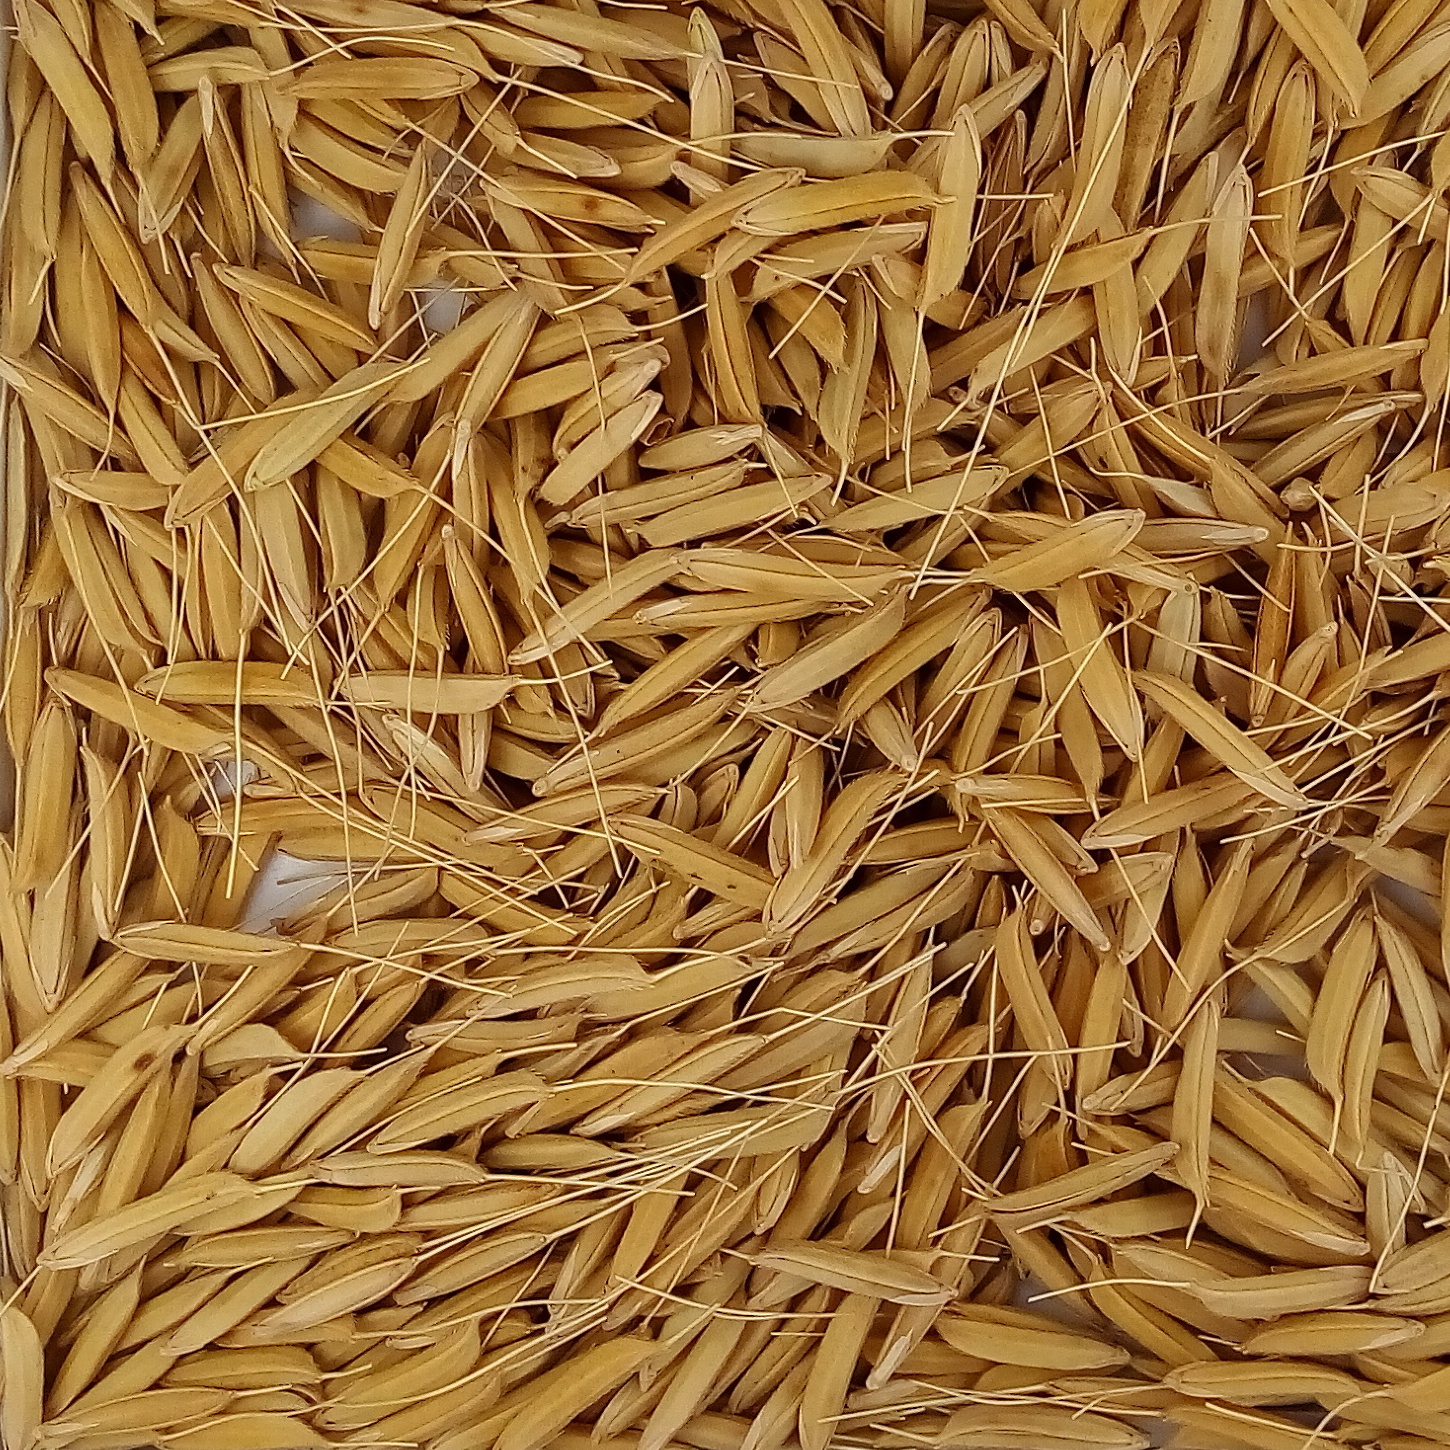
Rice seed variety: 1637